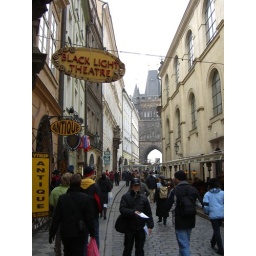
black light theater - home to one of the craziest raves in the country.